Twister (game)

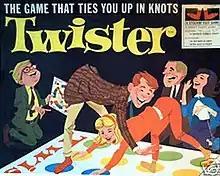
Original 1966 cover art

Twister is a game of physical skill produced by Milton Bradley Company and Winning Moves Games USA. It is played on a large plastic mat that is spread on the floor or ground. The mat has four rows of six large colored circles on it with a different color in each row: red, yellow, green and blue. A spinner tells players where they have to place their hand or foot. The game promotes itself as "the game that ties you up in knots".